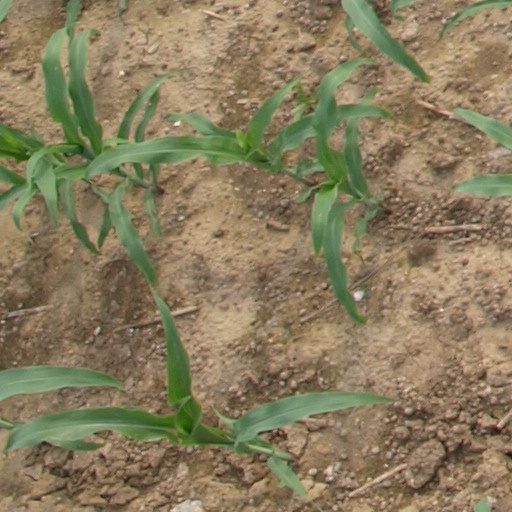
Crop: maize; corn